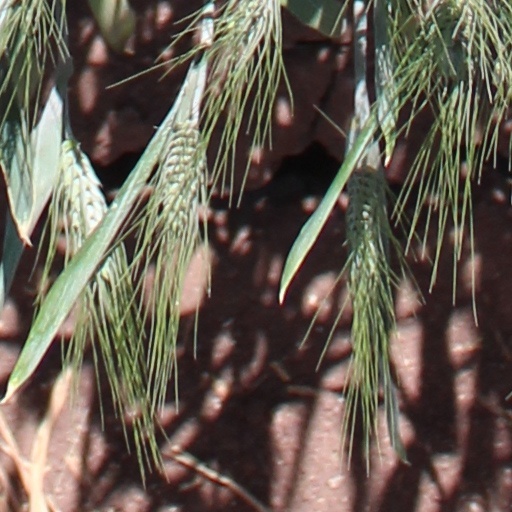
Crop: wheat